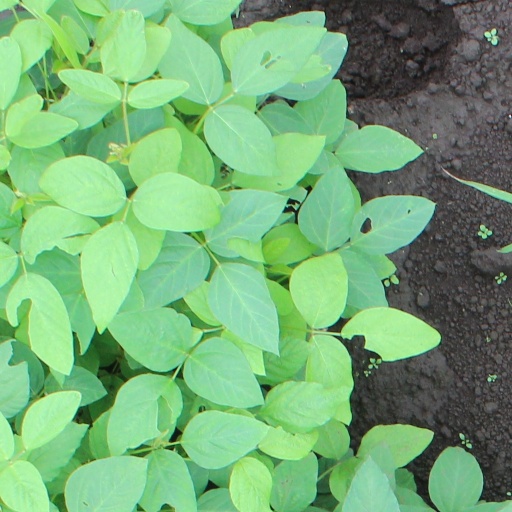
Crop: soybean